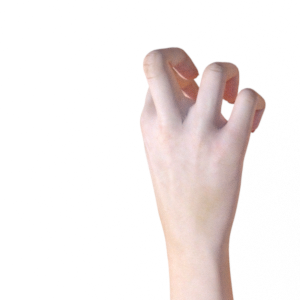
Label: rock